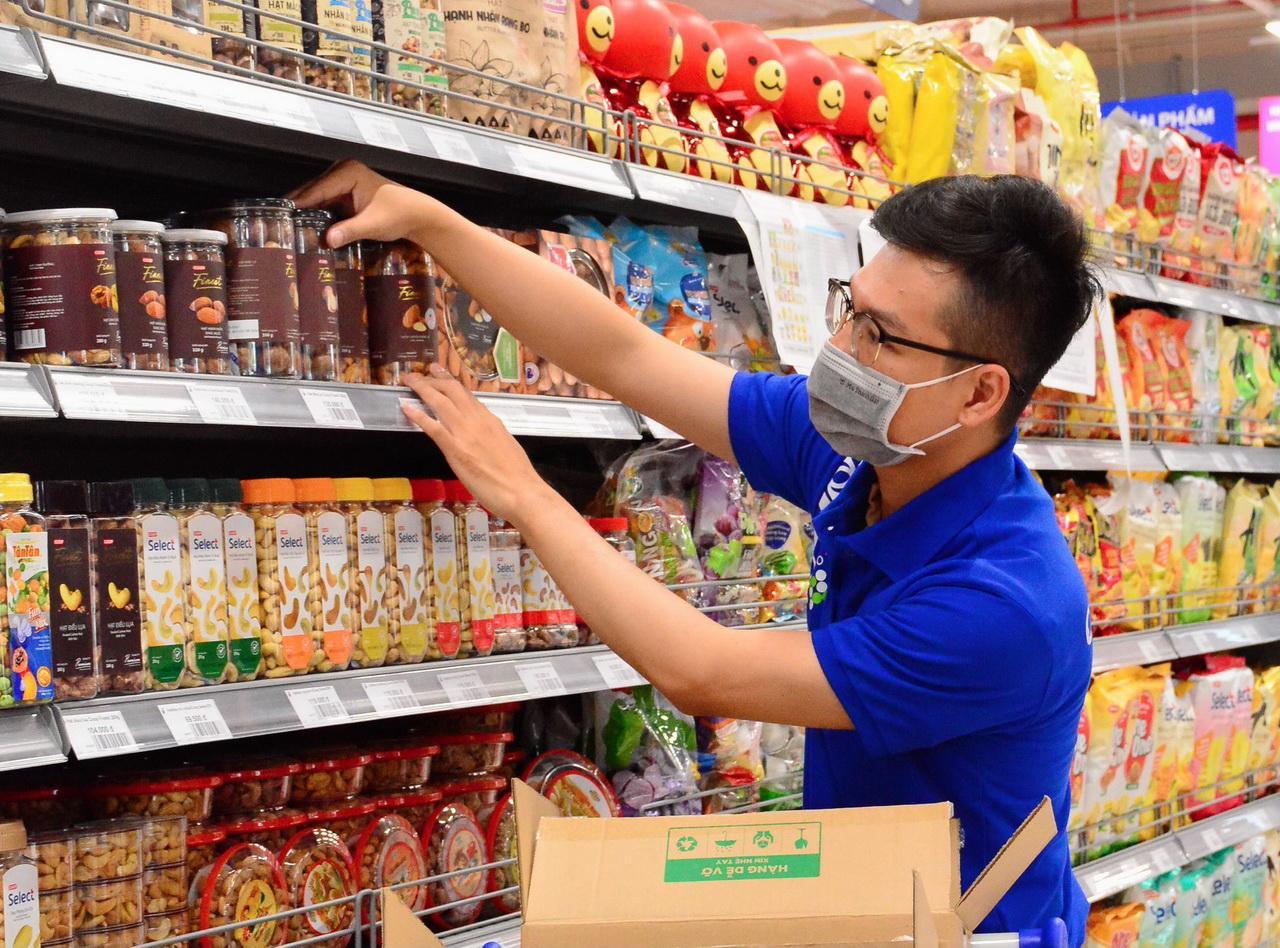
người đàn ông đang xem thông tin của một mặt hàng